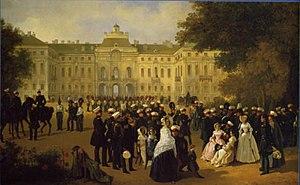
Le palais Constantin est un bâtiment historique russe, situé dans la municipalité de Strelna près de Saint-Pétersbourg.
La Garde impériale était chargée de la protection personnelle du tsar de toutes les Russies. Elle est créée en 1700 par Pierre Iᵉʳ.